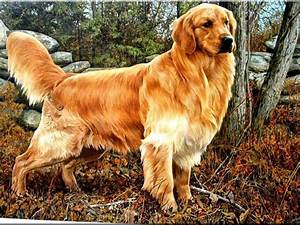
Label: dog